Eugenio Cruz Vargas

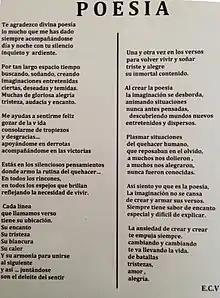
Poetry of Eugenio Cruz

In the first anniversary of his death on January 18, 2015, the foundation that takes his name published in the newspaper El Mercurio the following: